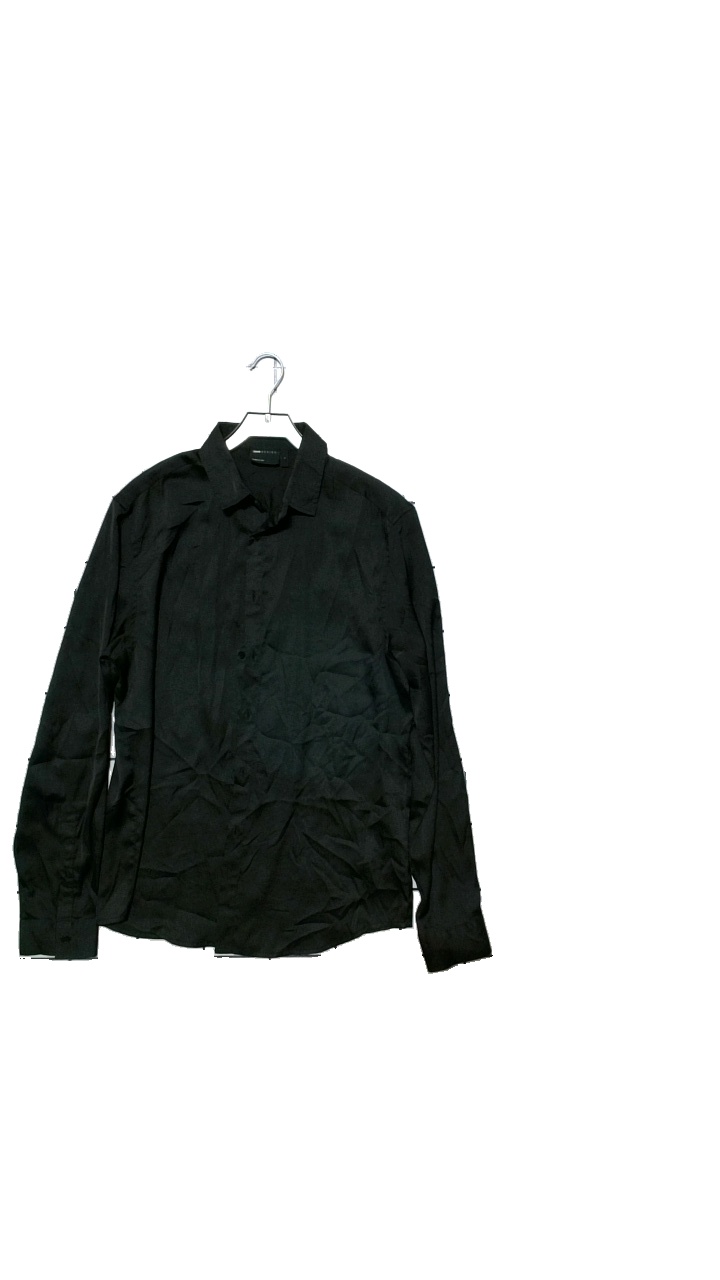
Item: Shirt (Men)
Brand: Asos
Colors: Black
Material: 100% polyester
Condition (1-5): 5
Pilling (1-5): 5
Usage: Reuse
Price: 100-150